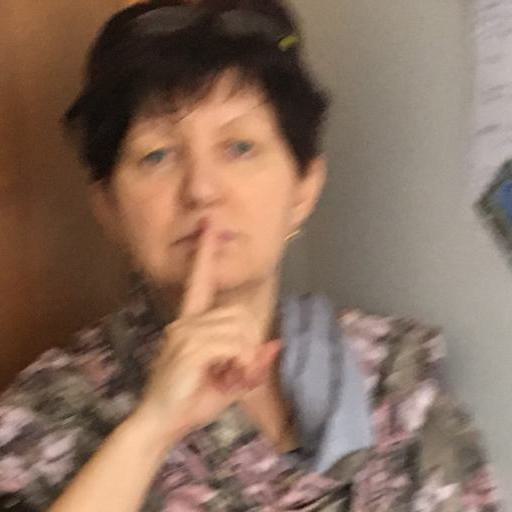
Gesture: mute